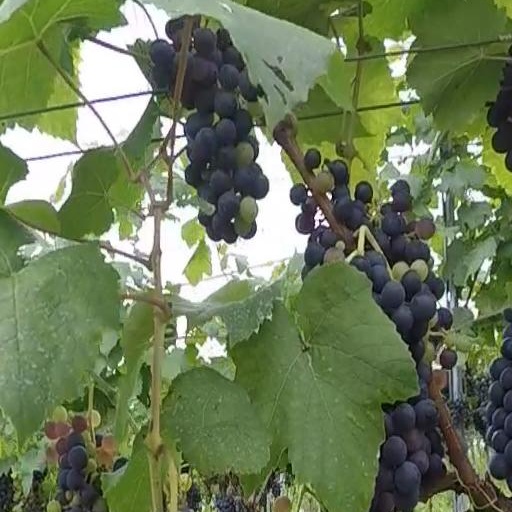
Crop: grape